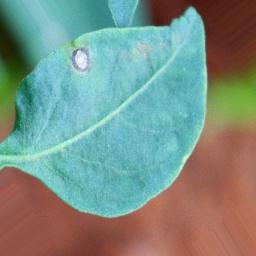
Label: cercospora